Spyridium vexilliferum

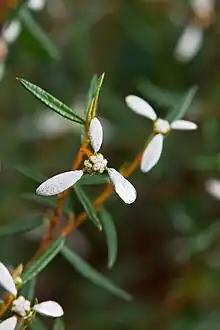
In the Royal Tasmanian Botanical Gardens

Spyridium vexilliferum, commonly known as winged spyridium, or helicopter bush, is a species of flowering plant in the family Rhamnaceae and is endemic to south-eastern Australia. It is a small, low-lying to erect shrub with linear to narrowly elliptic leaves, and dense heads of small white flowers.